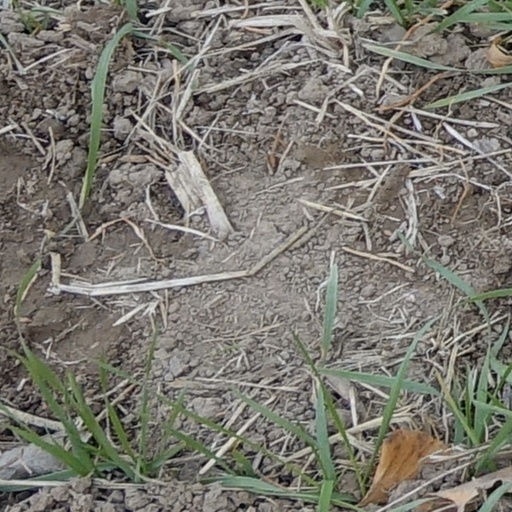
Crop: wheat